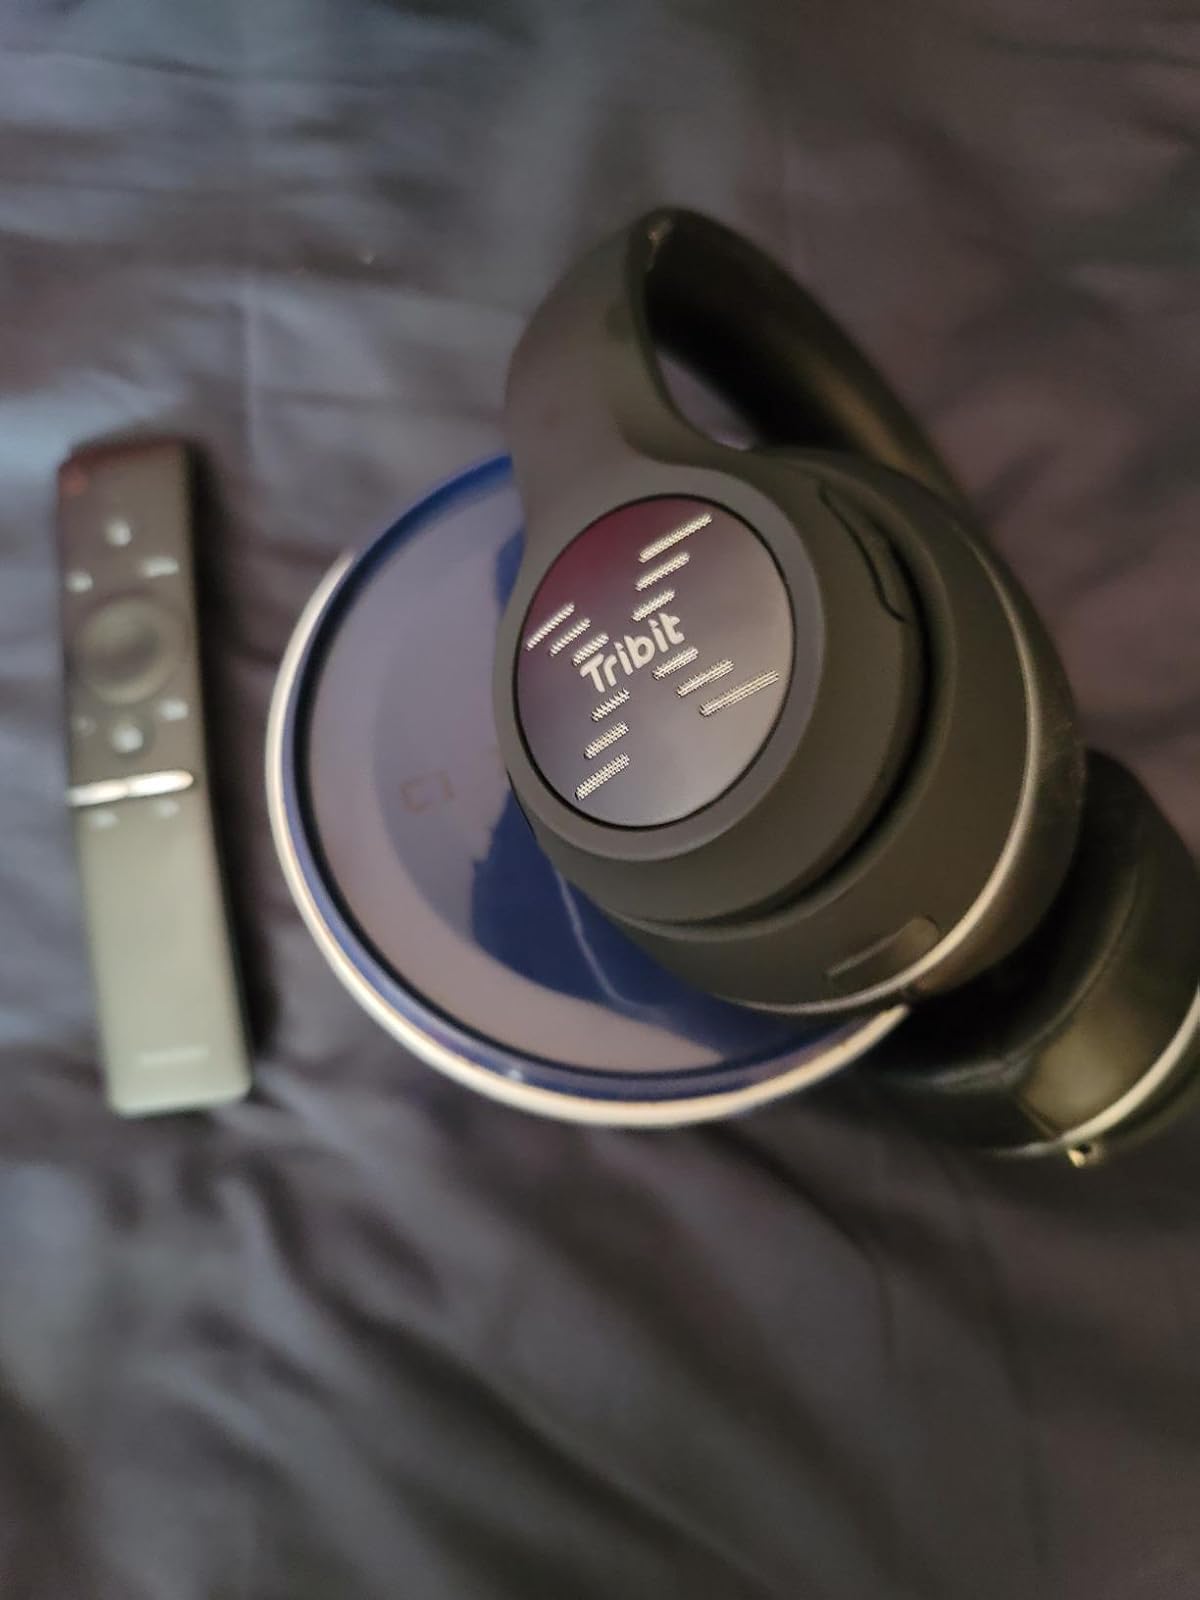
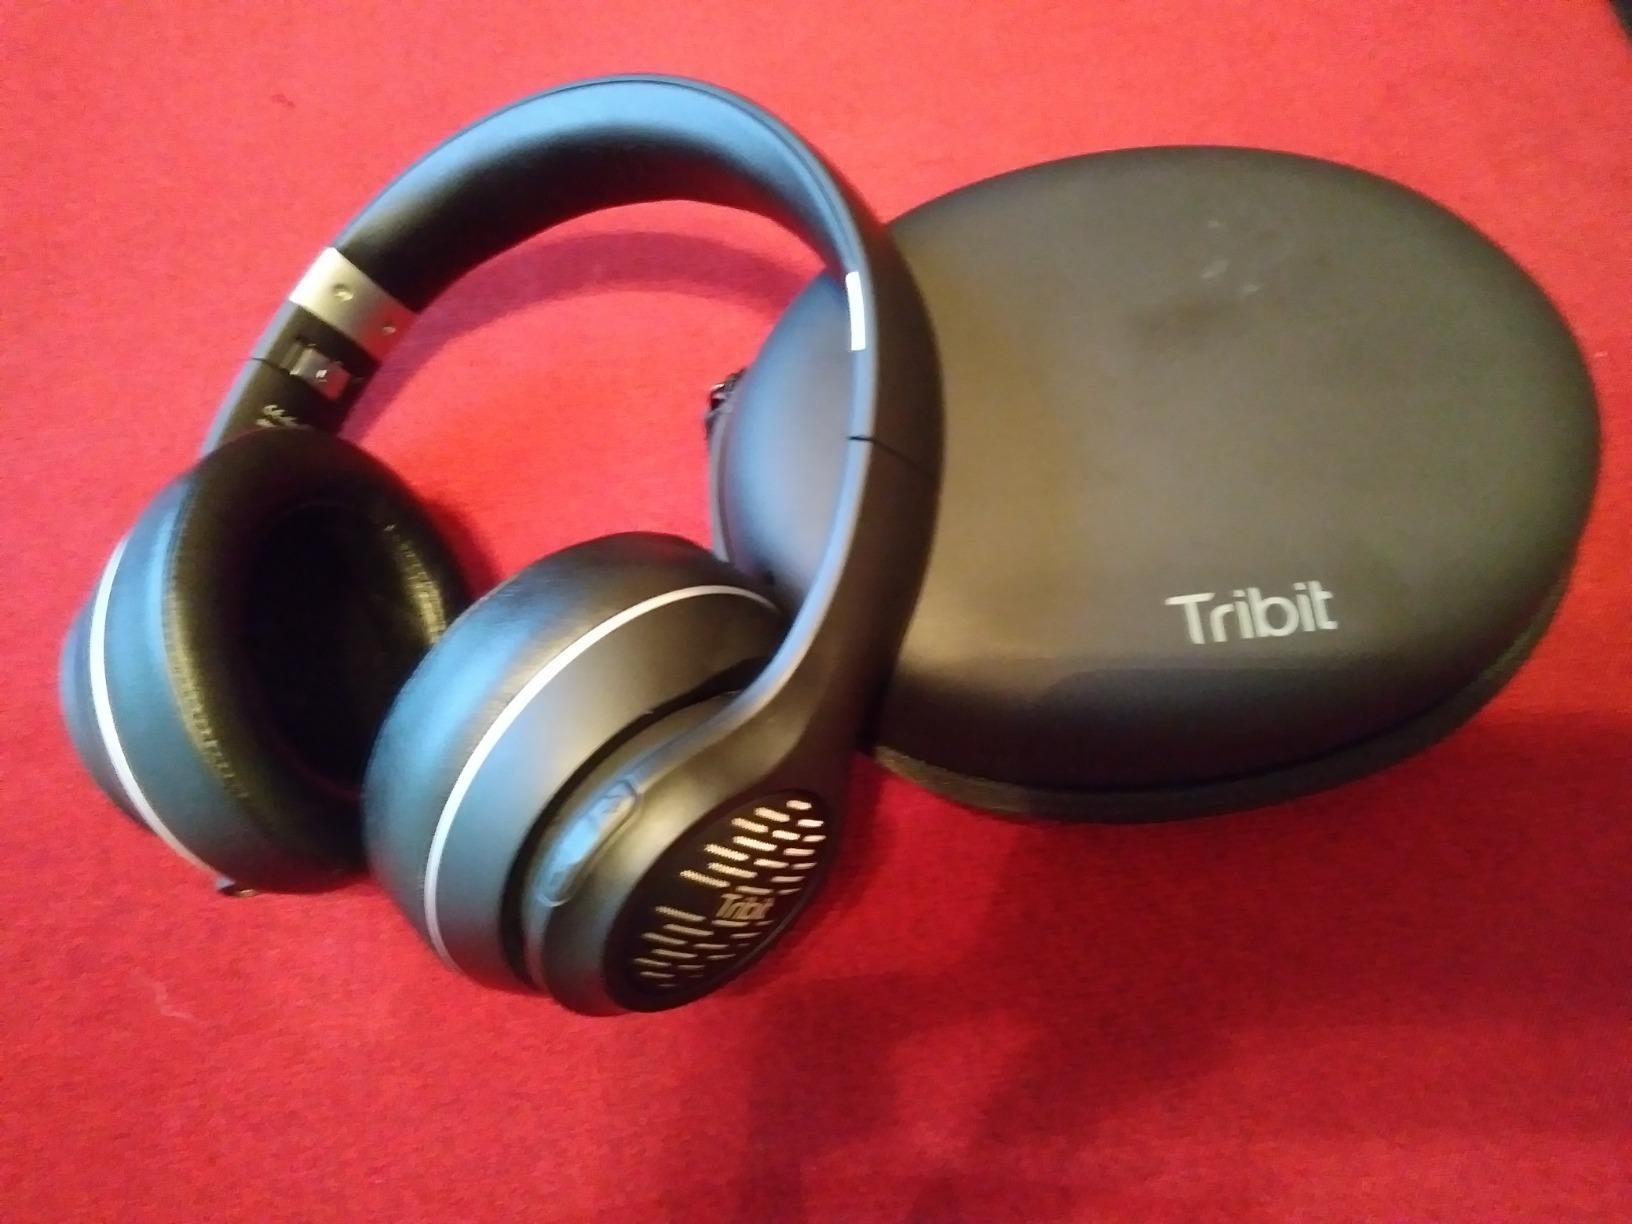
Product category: headphones
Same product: yes